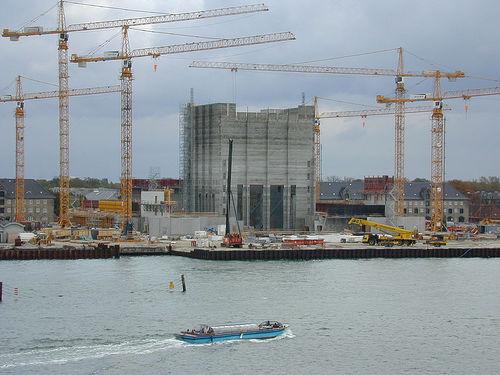
Weather: cloudy or overcast